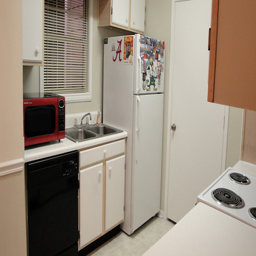
A very clean kitchen that is in a house.
A white freezer refrigerator sitting in a kitchen next to a window.
A white kitchen with a range, dishwasher, and fridge.
A kitchen, including a refrigerator, sink, stove, and cabinets.
A galley kitchen with a fridge and red microwave.